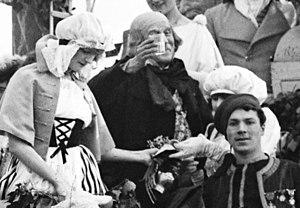
Pierre-Jean de Béranger avec la Lisette sur le char de la Chanson.
Pierre-Jean de Béranger, né le 19 août 1780 rue Montorgueil à Paris, et mort dans cette même ville le 16 juillet 1857, est un chansonnier français prolifique qui remporta un énorme succès à son époque.